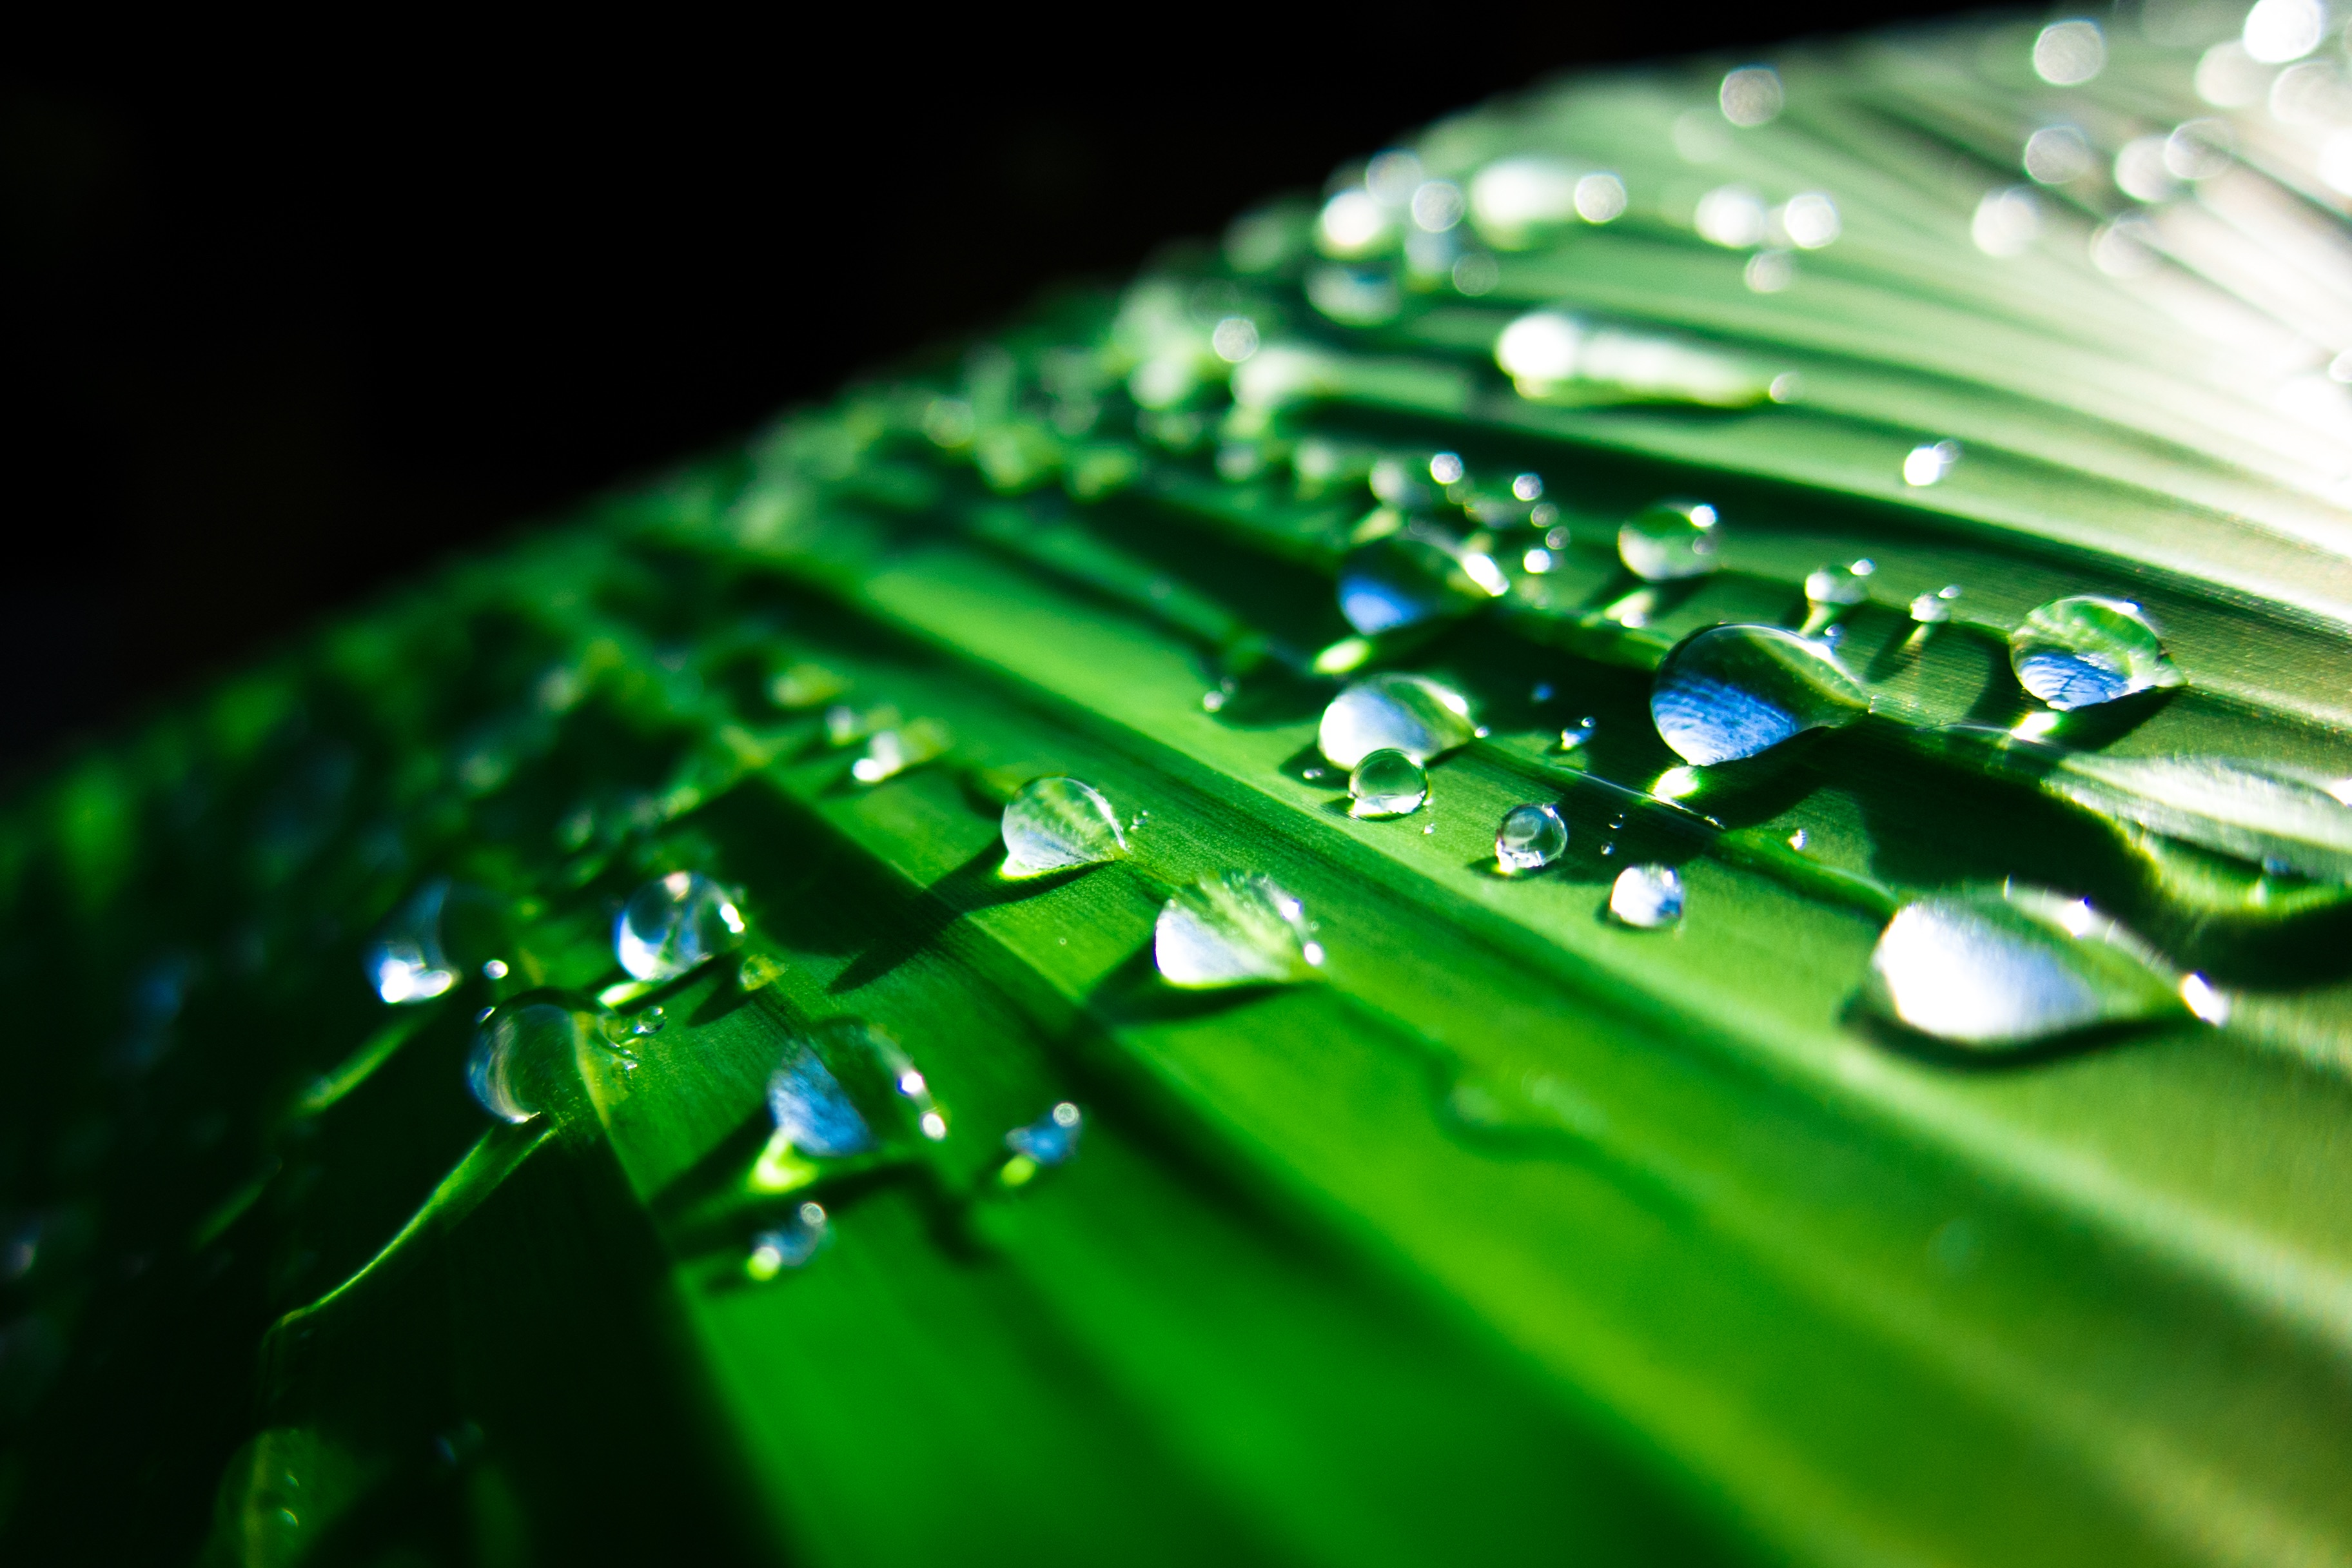
water, grass, drop, dew, light, plant, photography, sunlight, leaf, flower, petal, line, green, close up, moisture, macro photography, plant stem, computer wallpaper